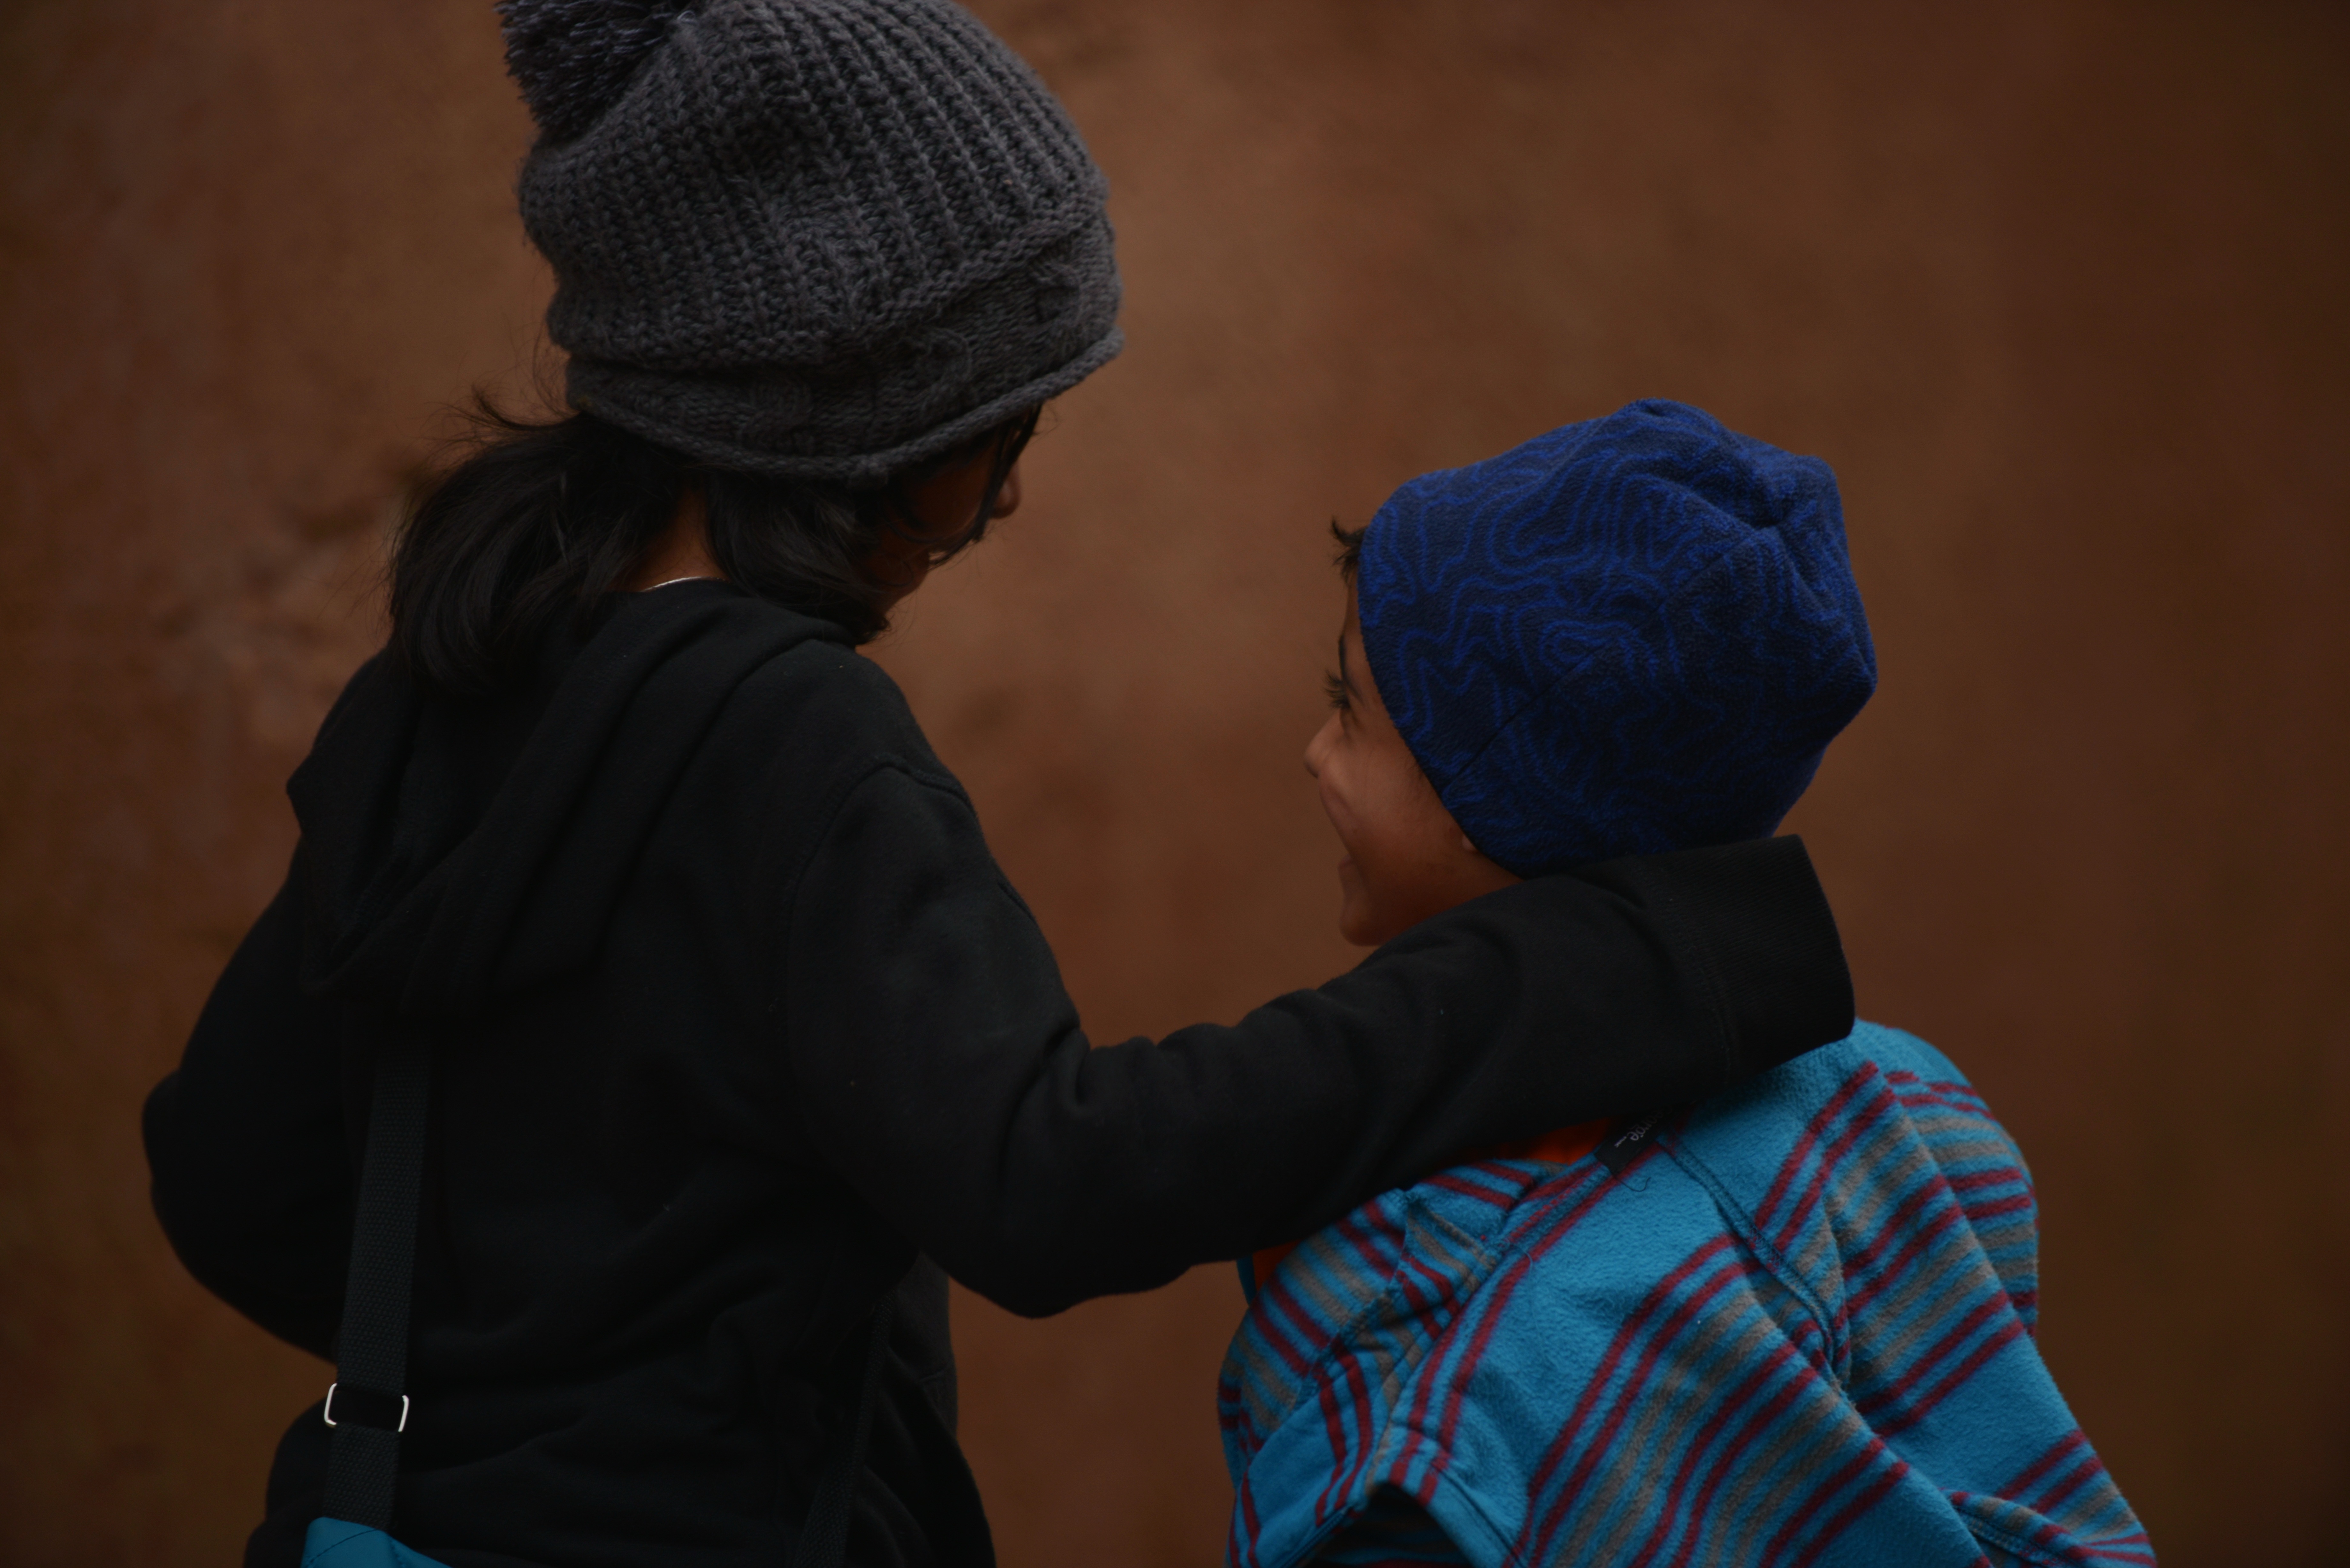
man, male, color, blue, brothers, sister, brother, interaction, gently